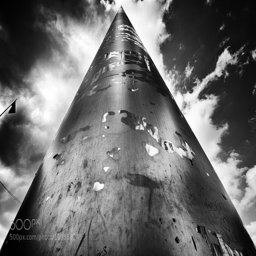
a storm is coming ... picture of the spire